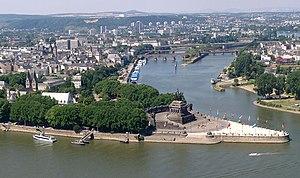
Confluence avec le Rhin à Coblence Magyar: A Mosel és Rajna Koblenznél Italiano: Coblenza - La confluenza dei due fiumi 日本語: ドイチェス・エック（ライン川との合流点） Svenska: Orginalstatyn år 1900 中文: 德意志之角，图中下方是莱茵河，上方是摩泽尔河。